Tina Ramirez

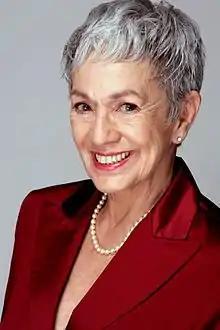
Tina Ramirez in 2005

Ernestina Ramirez (November 7, 1929 – September 6, 2022) was an American dancer and educator, best known as the founder and artistic director (1970–2009) of Ballet Hispanico, the premier Latino dance organization in the United States.